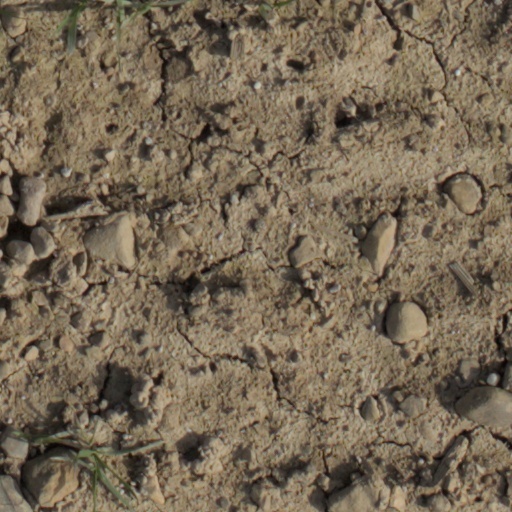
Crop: wheat